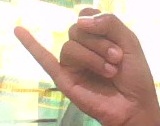
ASL sign: J